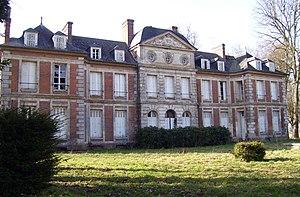
Façade du château de Giverville, département Eure (27), Haute-Normandie.
Giverville est une commune française située dans le département de l'Eure en région Normandie.